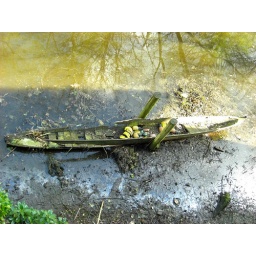
Just a random boat full of fruit in the middle of nowhere.